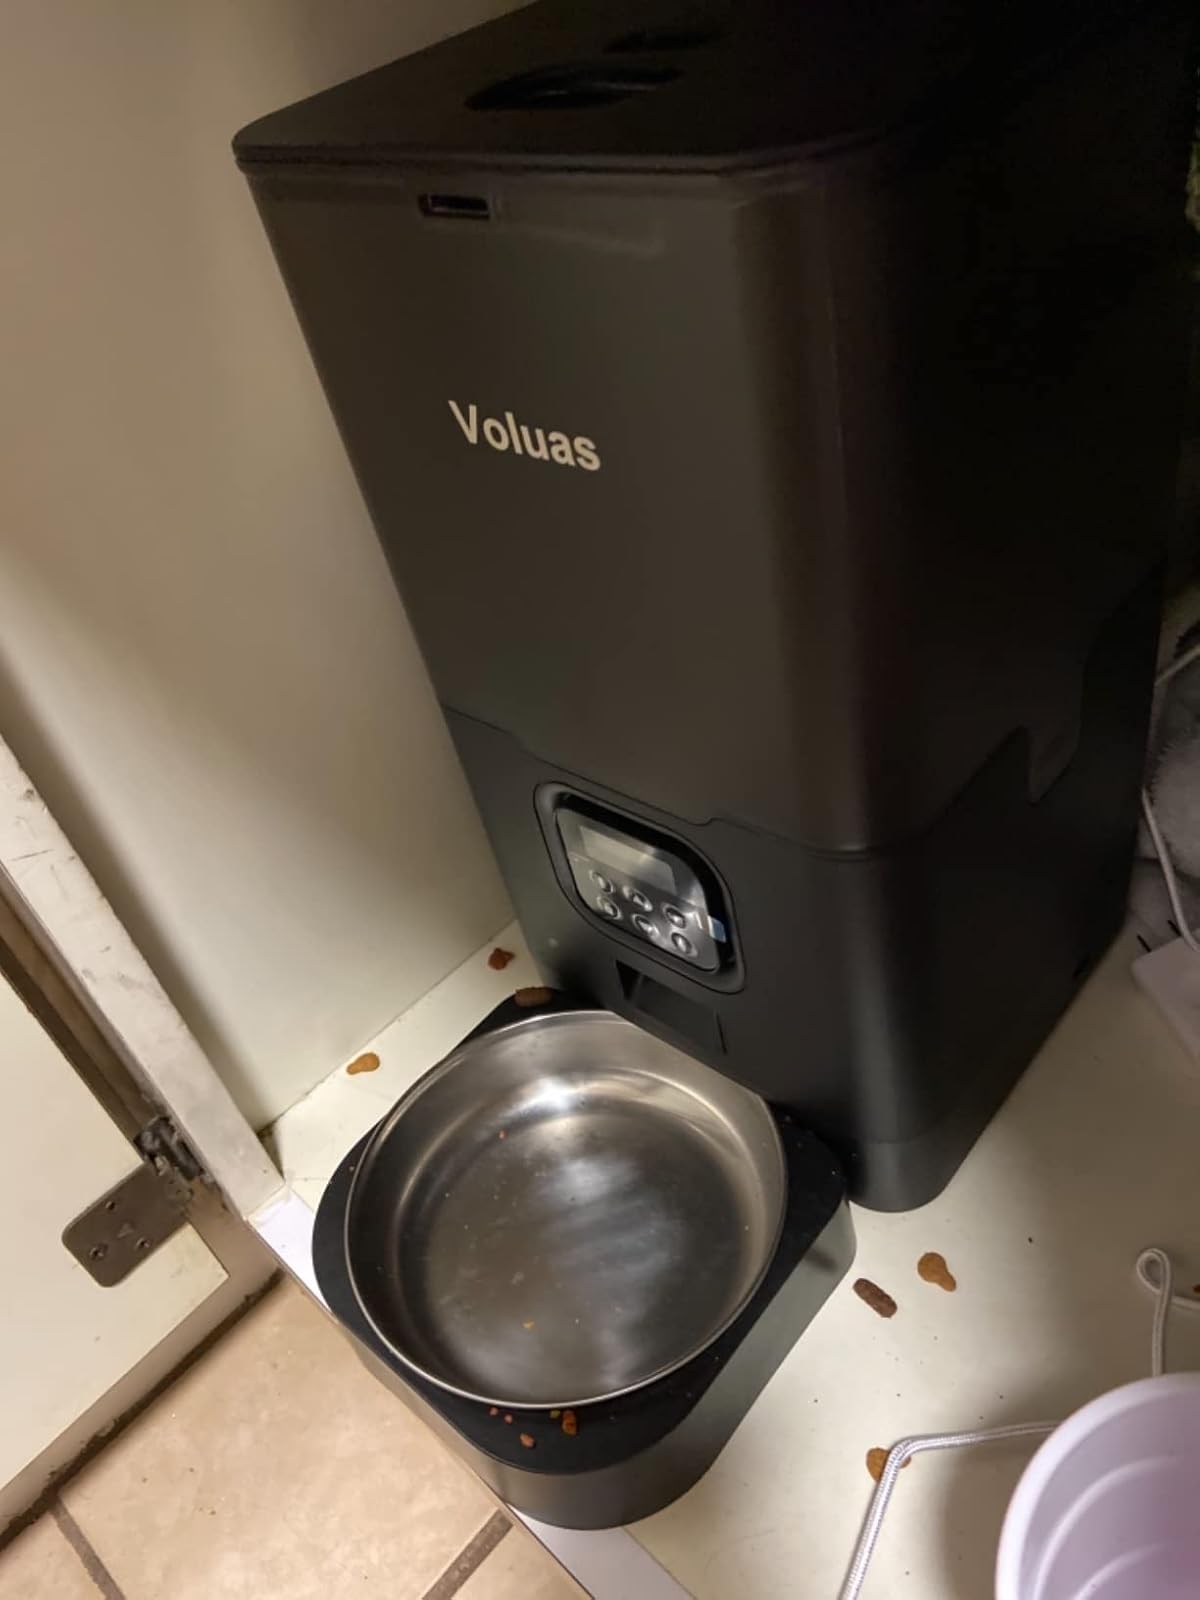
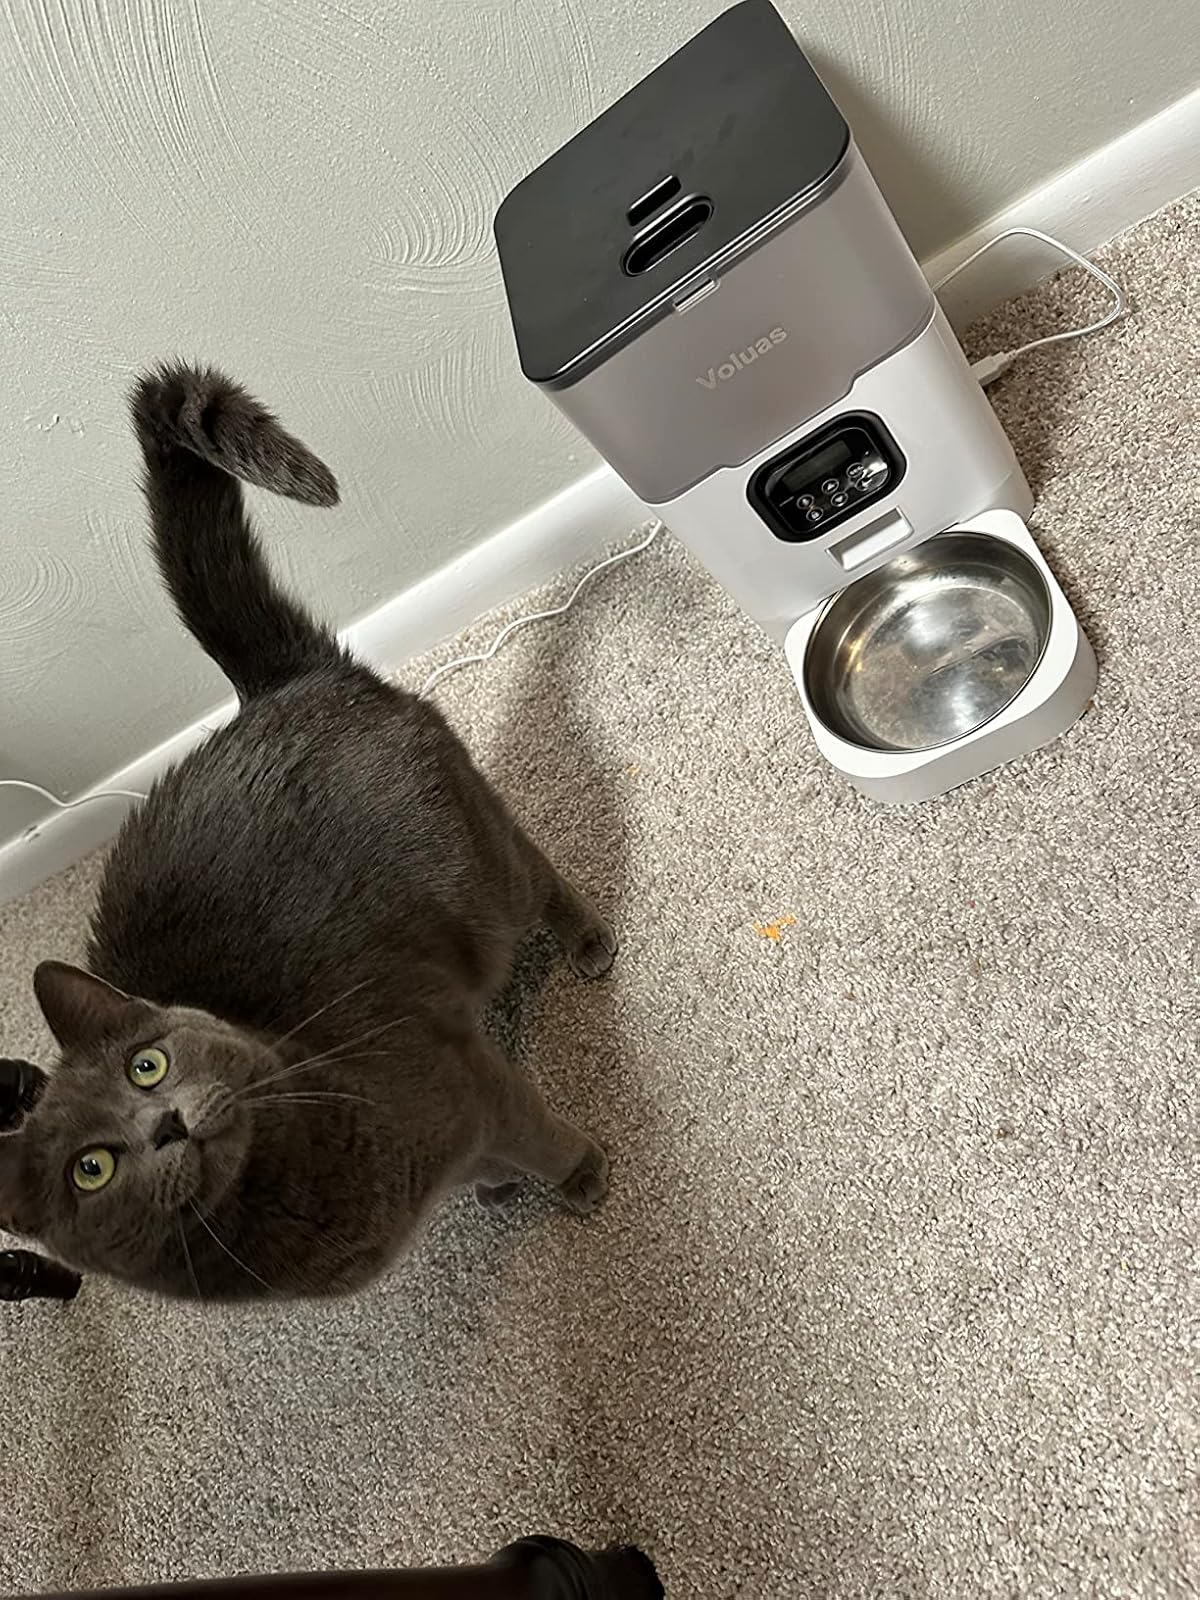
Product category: items_feeder
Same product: no